Tank

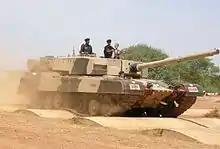
The Indian Arjun MBT's hydropneumatic suspension at work, while moving over a bump track.

Tanks have high tactical mobility and can travel over most types of terrain due to their continuous tracks and advanced suspension. The tracks disperse the weight of the vehicle over a large area, resulting in less ground pressure. A tank can travel at approximately across flat terrain and up to on roads, but due to the mechanical strain this places on the vehicle and the logistical strain on fuel delivery and tank maintenance, these must be considered exceptional "burst" speeds.